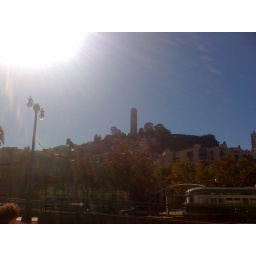
Cool tower on hill in SF